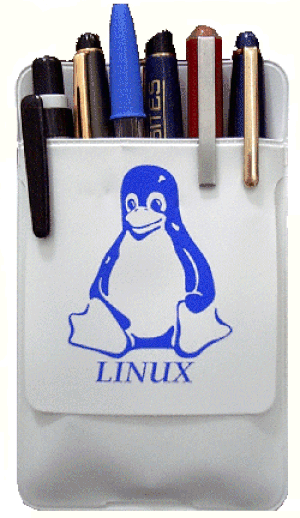
Un protecteur de poche est une gaine conçue pour contenir des instruments d'écriture et autres petits instruments, tels que des règles à calcul, tout en les empêchant d'endommager la poche de la chemise du porteur. Le protecteur de poche est conçu pour se loger parfaitement à l'intérieur de la poche de poitrine d'une chemise et peut accueillir des stylos, des crayons, des tournevis, des règles de petite taille et divers autres petits objets. Un rabat recouvrant l'extérieur de la poche aide à maintenir le protège-poche en place.